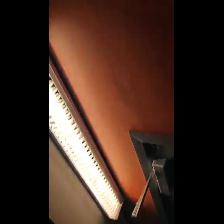
Label: NonHuman